64th (2nd Staffordshire) Regiment of Foot

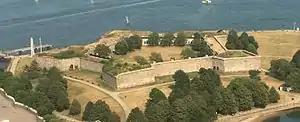
Castle William, the regiment's base during the American War of Independence

The first posting for the 64th in America was Boston, at the time a centre of discontent and an unhappy posting as a result. In 1770 the regiment moved to Halifax, Nova Scotia but in 1772 returned to Boston being stationed at Castle William.